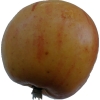
Label: apple